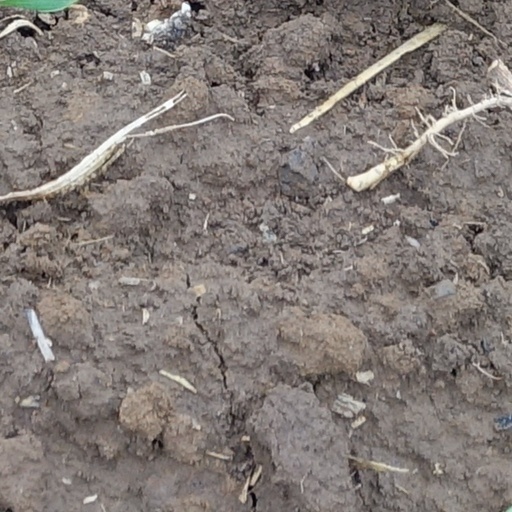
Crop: wheat